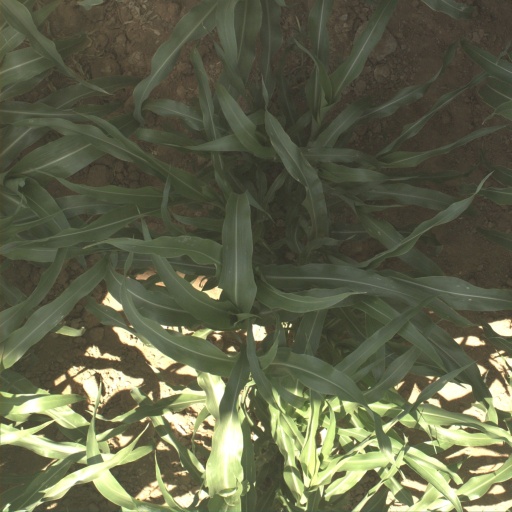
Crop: sorghum